Dobermann (film)

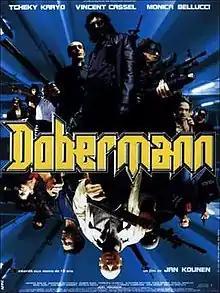

Dobermann is a 1997 French crime action film directed by Jan Kounen starring Tchéky Karyo, Vincent Cassel, and Monica Bellucci. It is based on a series of police novels by Joël Houssin.